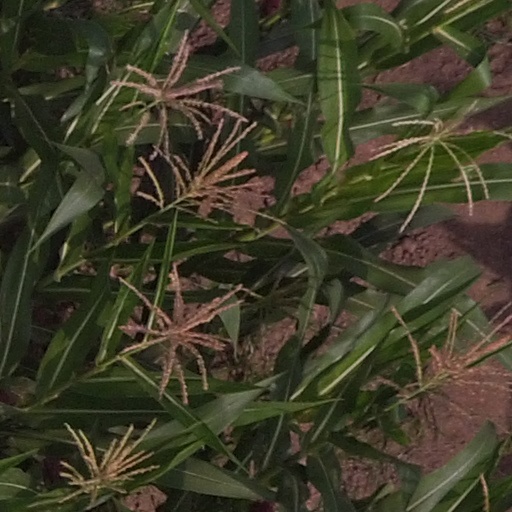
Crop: maize; corn